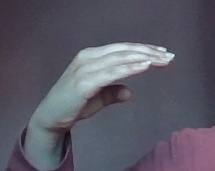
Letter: jeem